Derek O'Brien (footballer, born 1979)

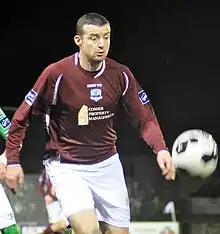
O'Brien with Galway United in 2014

Derek O'Brien (born 14 November 1979) is an Irish former footballer.